Humanitarian response to the April 2015 Nepal earthquake

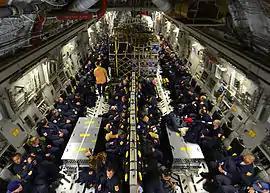
Members of the Fairfax County Urban Search and Rescue Team await takeoff on a U.S. Air Force C-17 Globemaster III at Dover Air Force Base.

Two aircraft laden with Qatari aid materials left on 26 April from Doha, reported the Qatar News Agency. Each plane carried 60 tonnes of relief materials including foodstuffs, medicines, power generators and tents. Two other aircraft left on 27 April with 120 tonnes of relief materials, in addition to a field hospital provided by Qatari Red Crescent (QRC) to deliver medical aid. The Standing Committee of Emergency, Rescue, Relief and Humanitarian Aid, headed by Lekhwiya, prepared relief materials and coordinated with the authorities. On 25 April, QRC issued an emergency appeal to raise QAR 12 million for the relief of Nepal earthquake victims, and allocated QAR 1 million for emergency relief operations concerning health, sheltering, water, sanitation, and reuniting families.